Sibyl Hathaway

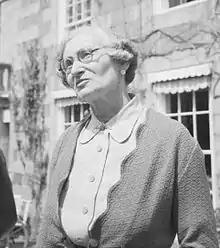
Hathaway in May 1945

Dame Sibyl Mary Hathaway (' Collings, formerly Beaumont; 13 January 1884 – 14 July 1974) was Dame of Sark from 1927 until her death in 1974. Her 47-year rule over Sark, in the Channel Islands, spanned the reigns of four monarchs: George V, Edward VIII, George VI and Elizabeth II.